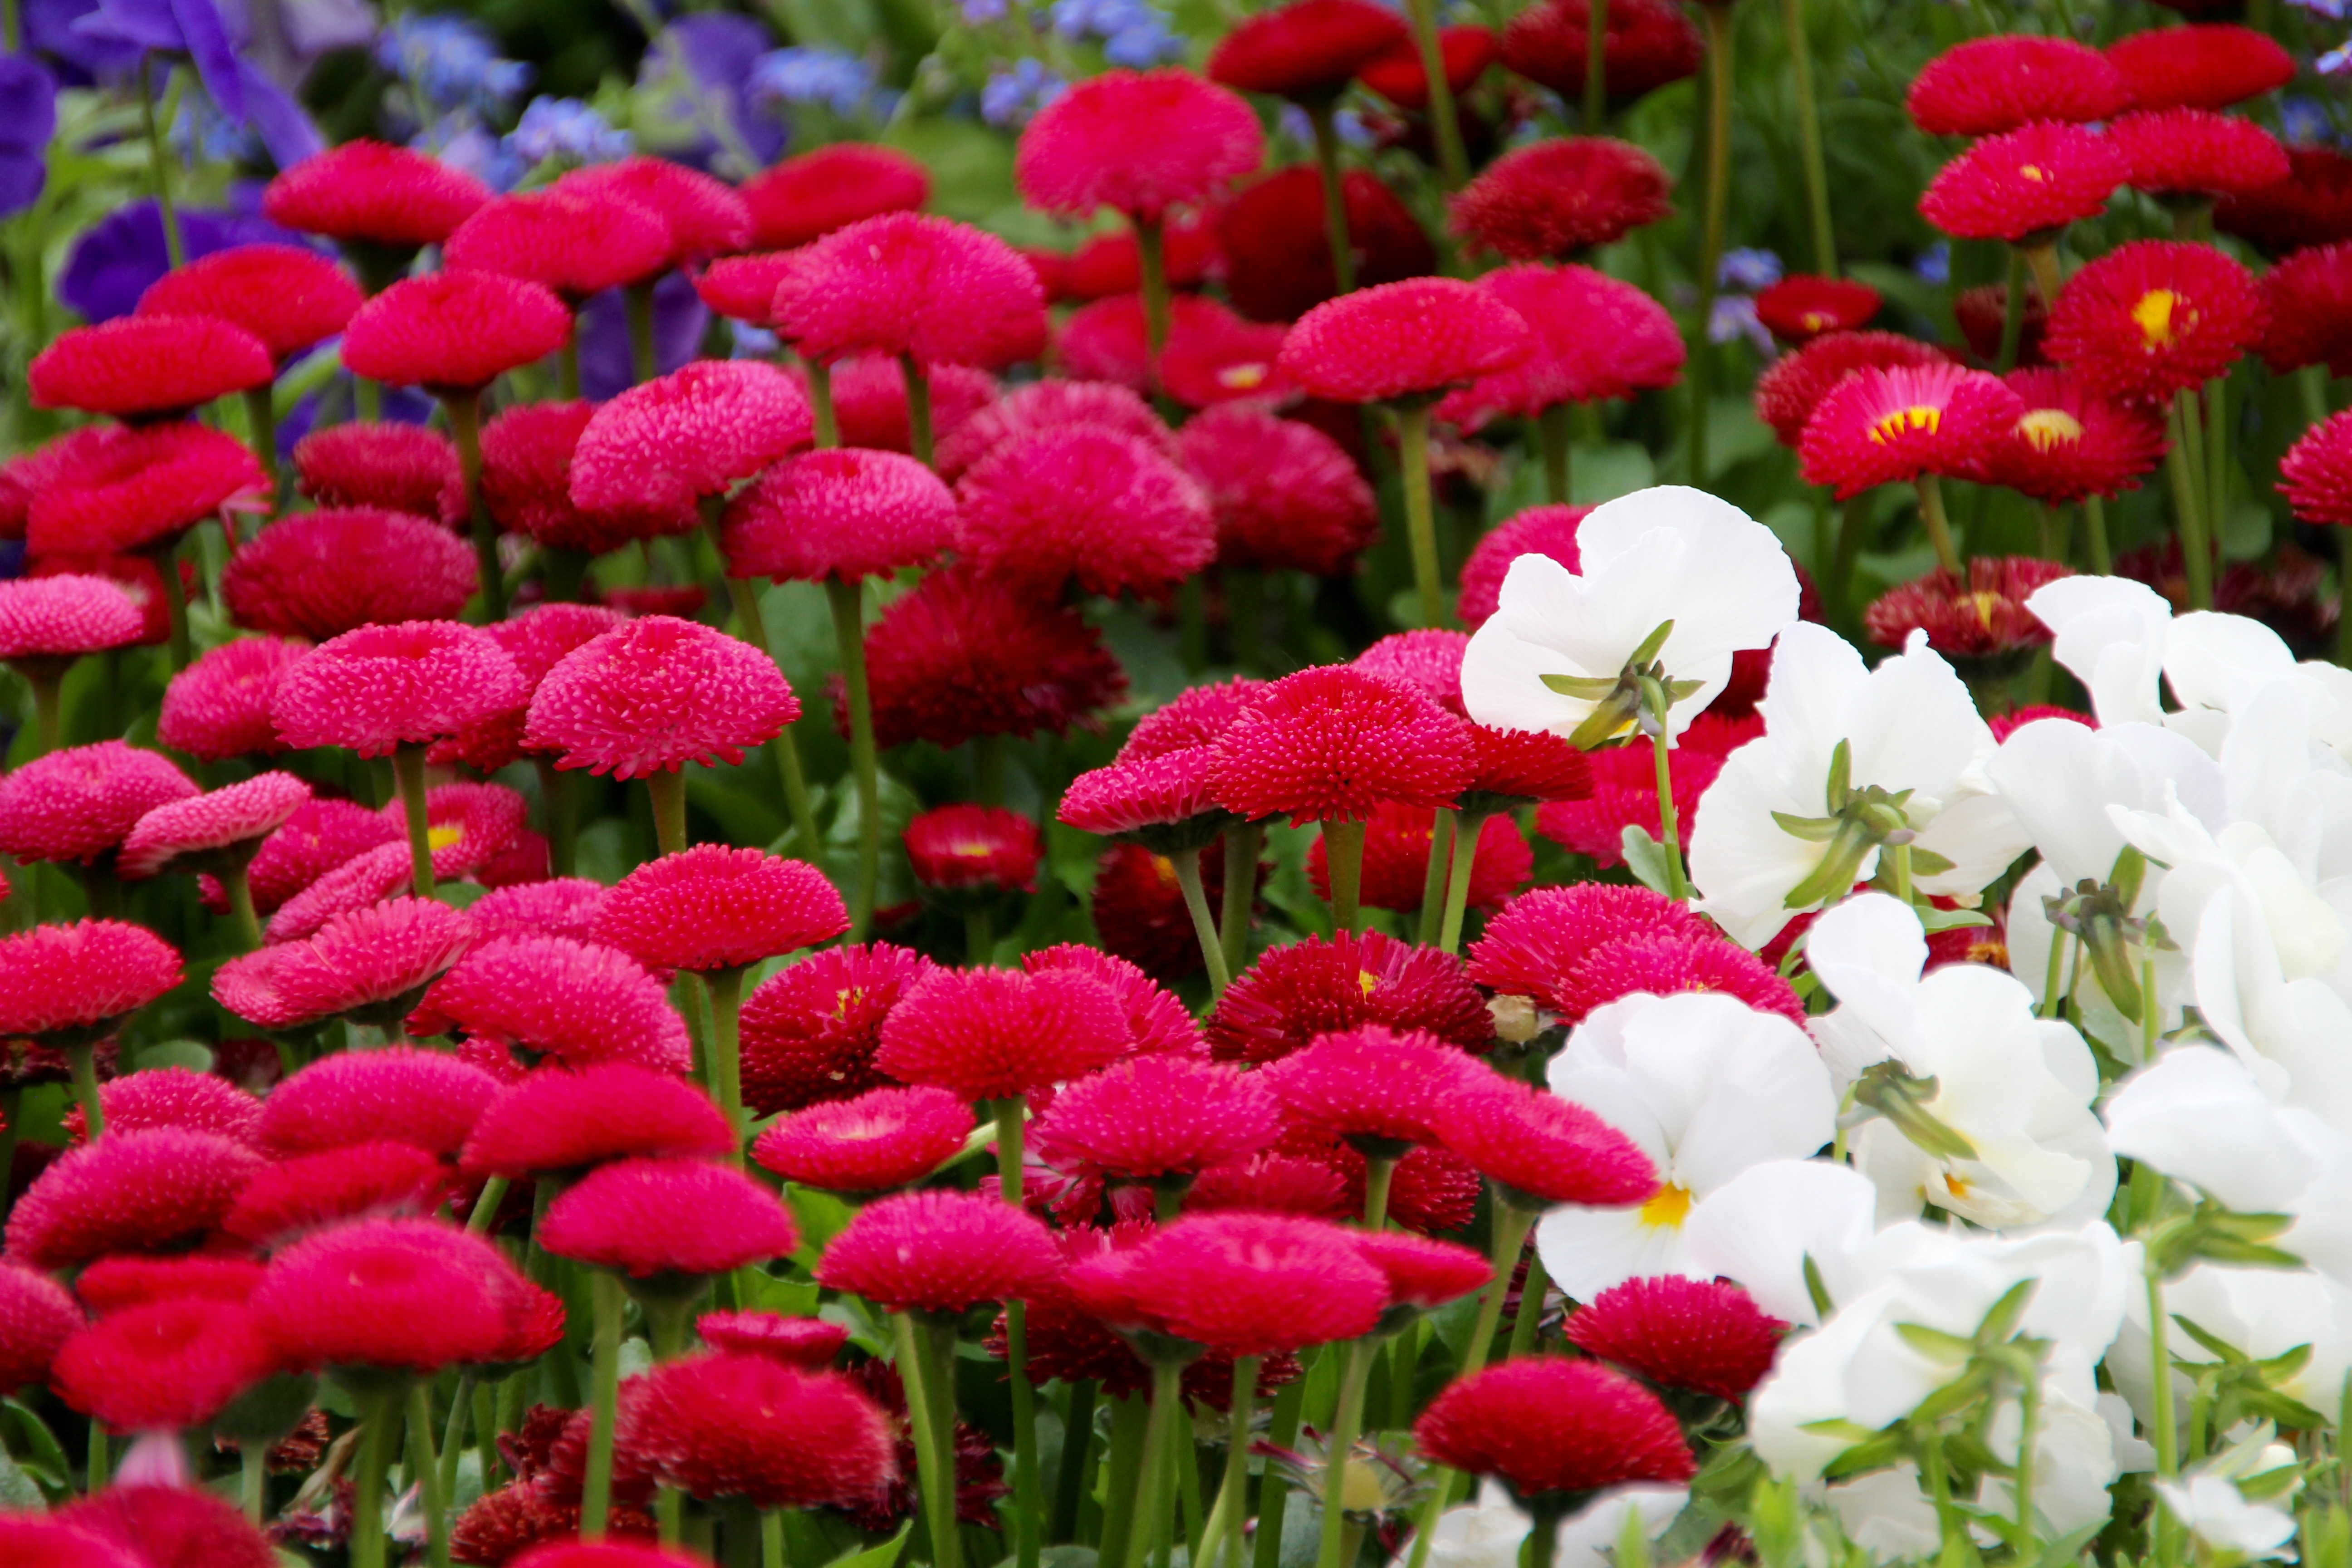
blossom, plant, flower, petal, spring, red, botany, flora, flowers, wild flowers, shrub, spring flowers, flower meadow, macro photography, summer meadow, flowering plant, annual plant, land plant